Second inauguration of Bill Clinton

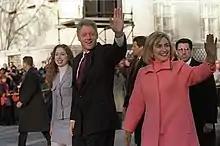
Hillary, Bill, and Chelsea walking the inaugural parade route

Reverend Billy Graham gave an invocation to start the ceremony followed by the Pledge of Allegiance. Associate Justice of the Supreme Court of the United States Ruth Bader Ginsburg gave the oath to office for Vice President Al Gore. Jessye Norman, the famed Georgian opera singer, then serenaded the crowd with a medley of patriotic songs. Following the performance, surrounded by members of Congress dignitaries, Justices of the Supreme Court, family, and friends, Bill Clinton stood next to his daughter while his wife held the Bible. The oath to office was administered by Chief Justice William Rehnquist at 12:05 pm. The oath was ended with the traditional words, "So help me God." The National Anthem was sung by Santita Jackson, daughter of renowned civil rights activist Jesse Jackson, and then Arkansas poet Miller Williams read "Of History and Hope", a poem he wrote for the occasion. President Clinton's inaugural speech followed. The inauguration was celebrated that night by 14 different official galas held in honor of the President and First Lady.